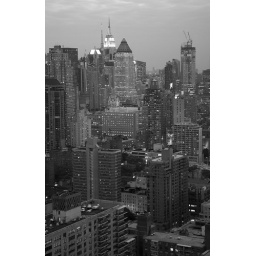
Manhattan skyline at night in black and white